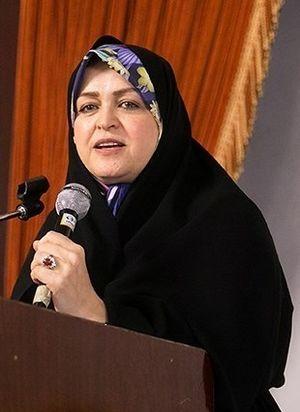
Zahra Eshraghi Khomeini est une activiste et féministe iranienne, ancienne membre du gouvernement.